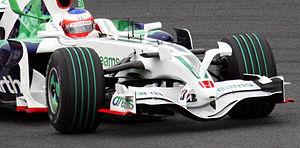
Le Grand Prix du Japon 2008, disputé sur le circuit de Fuji le 12 octobre 2008, est la 801ᵉ course du championnat du monde de Formule 1 courue depuis 1950 et la seizième manche du championnat 2008.